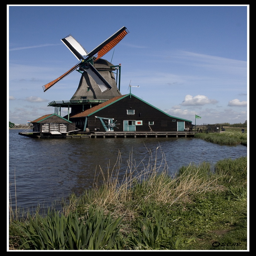
person by person - reminds me of my dad ... i 'd like to talk to him today